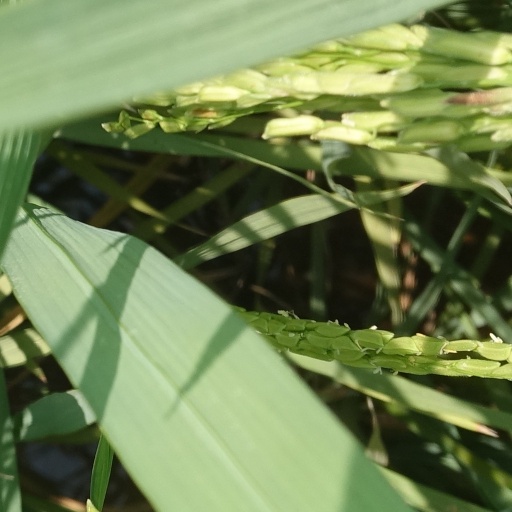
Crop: rice